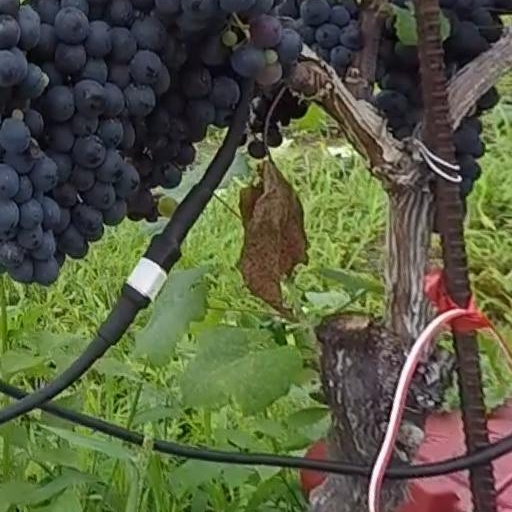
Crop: grape